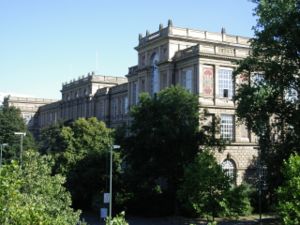
Kunstakademiet i Düsseldorf
Kunstakademie Düsseldorf
Kunstakademiet i Düsseldorf er et traditionsrigt kunstakademi i Düsseldorf, hovedstaden i den tyske delstat Nordrhein-Westfalen. Det blev grundlagt i 1773 som kurfyrstelig-pfalzisk akademi for maler-, billedhugger- og bygningskunst. Efter at det kurfyrstelige billedgalleri var blevet sendt til München under Napoleonskrigene, besluttede den preussiske regering i 1819 at genåbne akademiet som kongelig preussisk kunstakademi. Den første direktør var Peter von Cornelius. Under Wilhelm von Schadow udviklede akademiet sig til et af de mest anerkendte kunstakademier i Europa og gav navn til Düsseldorf-skolen inden for malerkunsten. En række kunstnere fra Skandinavien, Rusland og USA har studeret ved Kunstakademie Düsseldorf.